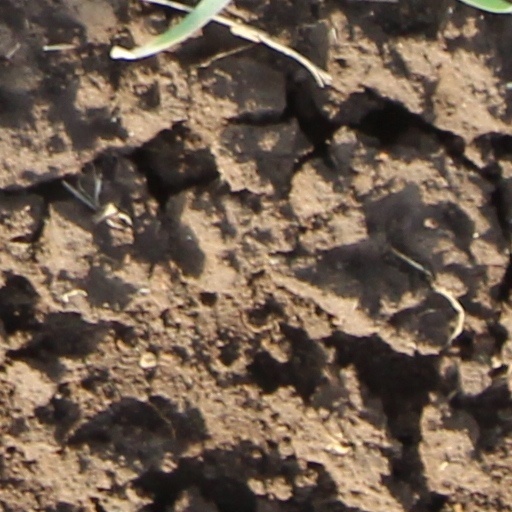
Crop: wheat